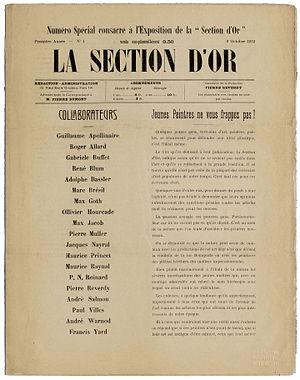
Numéro spécial consacré à l'Exposition de la ""Section d'Or"", première année, n° 1, 9 octobre 1912"
Le groupe de Puteaux ou Section d'or sont les noms donnés à un groupe d’artistes et de critiques étroitement liés au cubisme, mais se plaçant dans une approche « post-cubiste ».
Irène Reno, pseudonyme de Rena Hassenberg, née à Varsovie le 29 avril 1884 et morte dans le 13e arrondissement de Paris en 19 février 1953, est une artiste peintre et lithographe française d'origine polonaise.